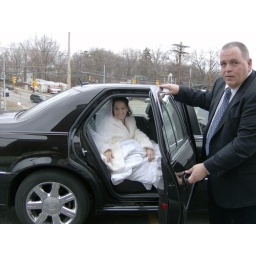
yes she got all of that dress in the car